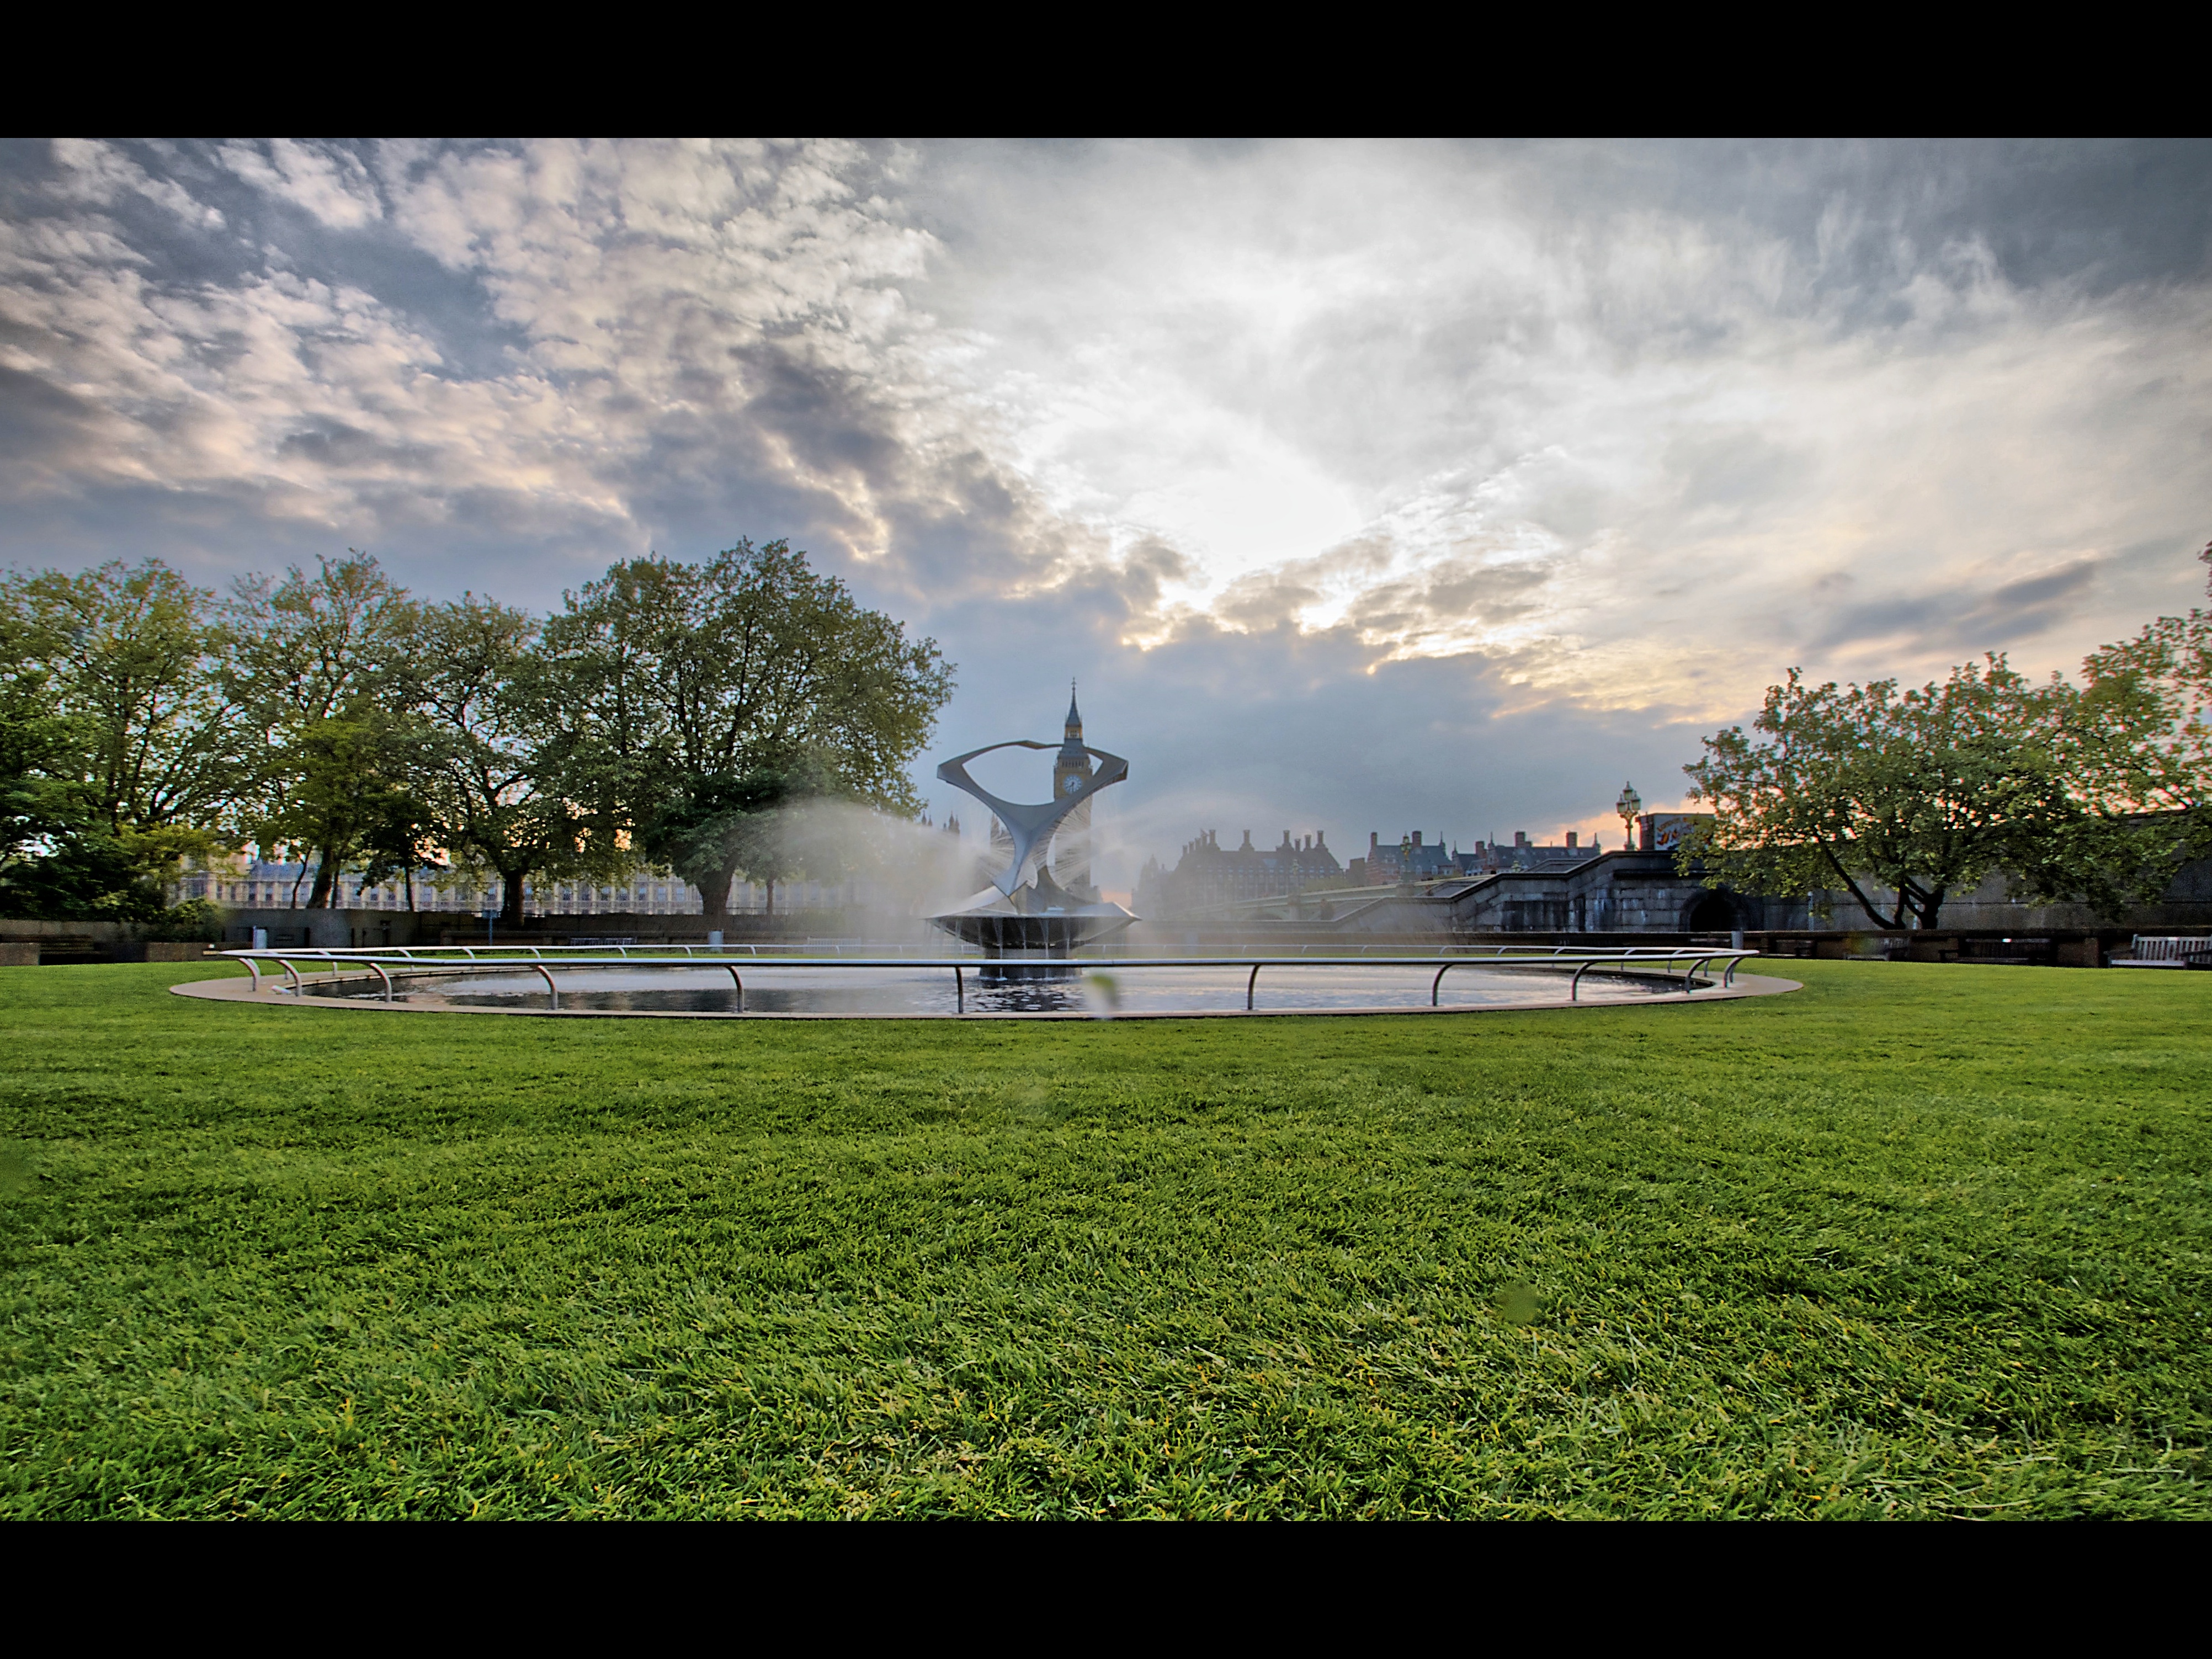
tree, water, grass, horizon, light, cloud, sky, lawn, sunlight, morning, green, reflection, color, park, london, memorial, hdr, clouds, parliament, fountain, sony, tamron, bigben, hdrish, 1024mm, dynamicphotohdr, parliamenthouse, atmosphere of earth